Salem United Church of Christ (Harrisburg, Pennsylvania)

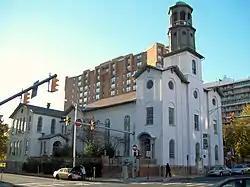
Salem United Church of Christ, November 2010

The Salem United Church of Christ, formerly known as the Old Salem Reformed Church, is an historic, Reformed church that is located at 231 Chestnut Street in Harrisburg, Dauphin County, Pennsylvania.